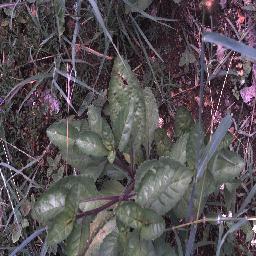
Label: snake_weed